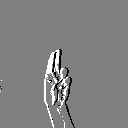
ASL letter: u